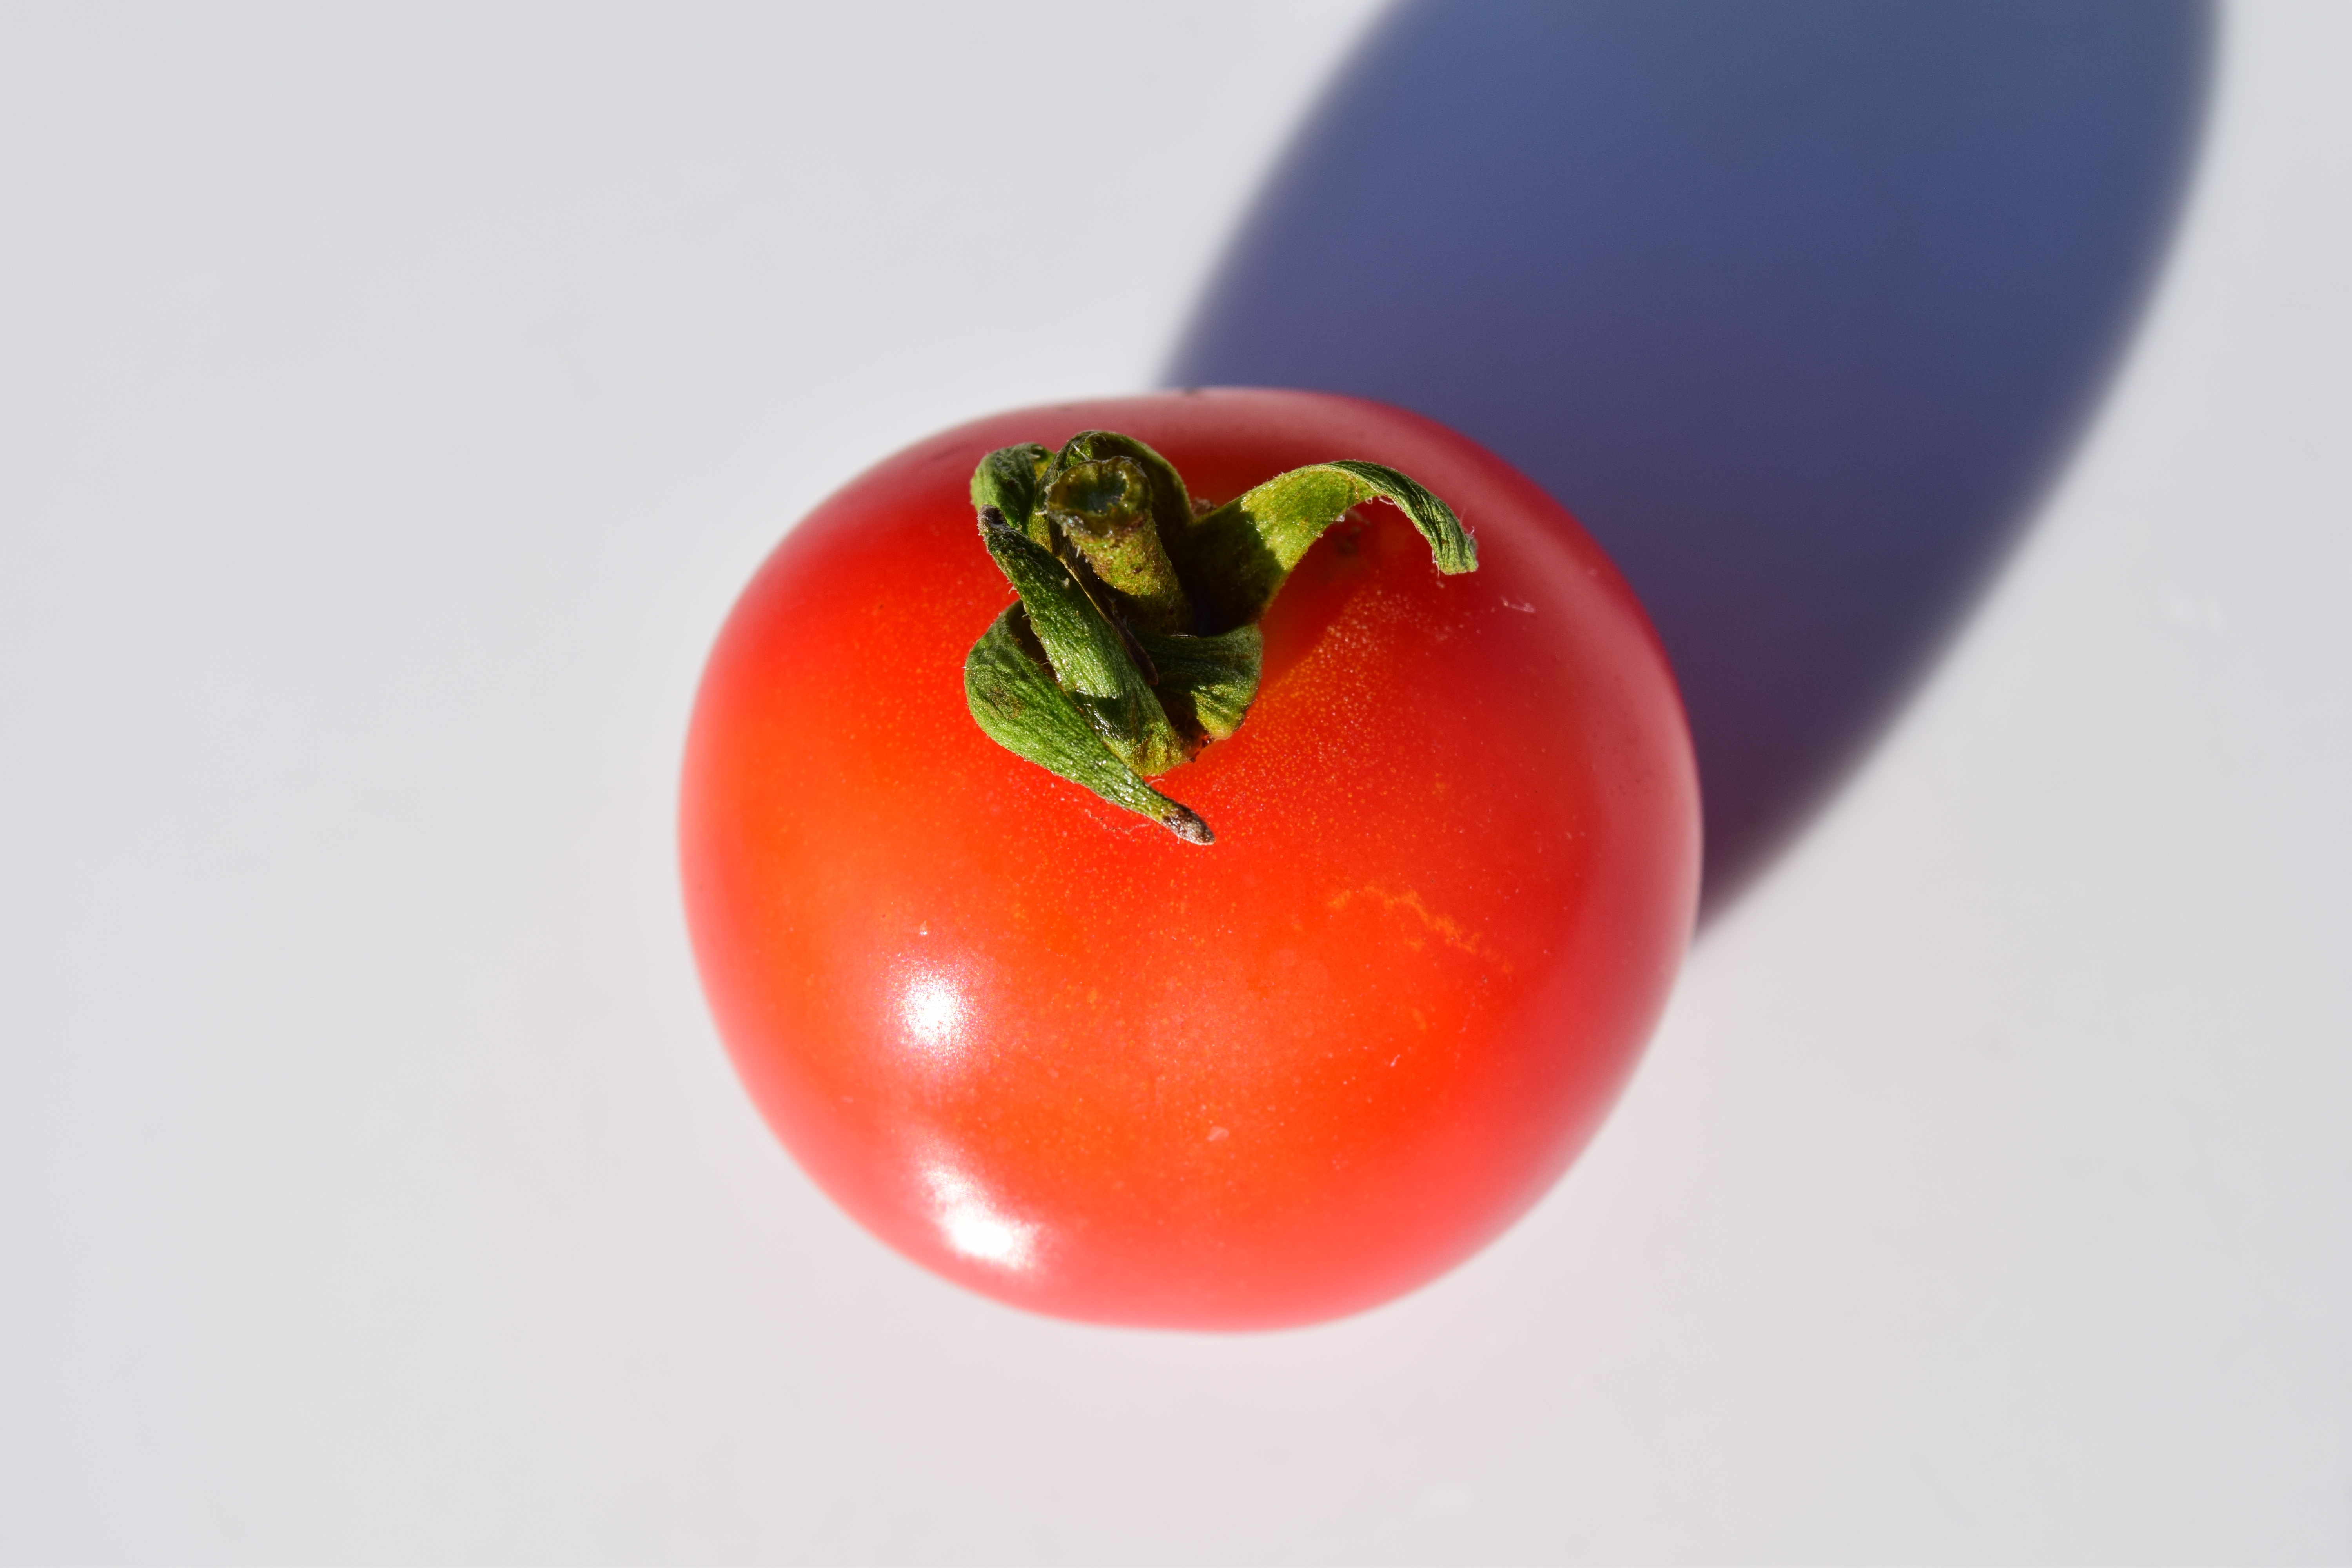
plant, fruit, flower, food, red, produce, vegetable, macro, healthy, close, eat, delicious, tomato, nutrition, vegetables, frisch, macro photography, flowering plant, nachtschattengew chs, bush tomato, land plant, potato and tomato genus